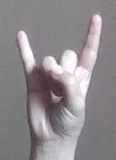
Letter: la